Hinduism in Assam

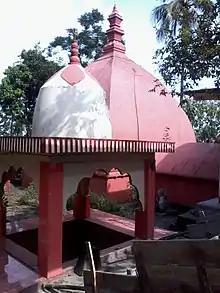
Image representing Dirgeshwari Mata Mandir

Basistha Temple is located in the south-east corner of Guwahati city, Assam and is a Shaiva mandir. The history of the Basistha Ashram where the temple is located dates back to the Vedic age. According to legend the ashram was founded by the great saint Basistha muni (Vasishtha). Temple in the ashram stands on the bank of the mountain streams originating from the hills of Meghalaya, which becomes the rivers Basistha and Bahini/Bharalu flowing throughout the city.